Wallace T. Foote Jr.

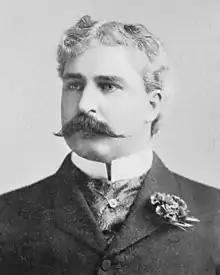
Foote, 1899

Wallace Turner Foote Jr. (April 7, 1864 – December 17, 1910) was a U.S. Representative from New York.